Death of Starr Faithfull

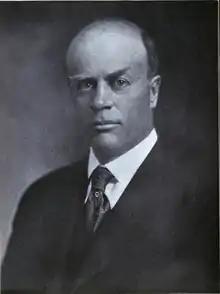
Andrew J. Peters at the time he was Mayor of Boston in 1918.

During Faithfull's teenage years, she began to show signs of emotional disturbance. She eventually received psychiatric treatment, including a short voluntary stay in the Channing Sanitarium, a mental hospital in Wellesley, Massachusetts. In June 1926, Faithfull divulged to her mother that Peters had been sexually abusing her for years, beginning when she was aged 11. Faithfull alleged that Peters read her sex instructions written by Havelock Ellis and drugged her with ether before abusing her.